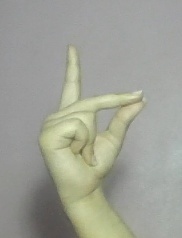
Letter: ta